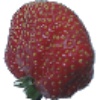
Label: strawberry_wedge